List of ancient Ligurian tribes

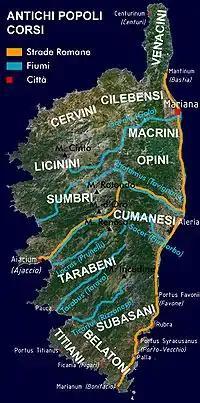
Map 6: Simplified map of the ancient tribes of Corsica

In the islands of Corsica and far northern Sardinia dwelt a group of tribes called Corsi (Ancient Corsicans or Paleo-Corsicans) that may have been related to the Ligures or part of them. The Rutuli were a people that some modern scholars think were related to the Ligurians